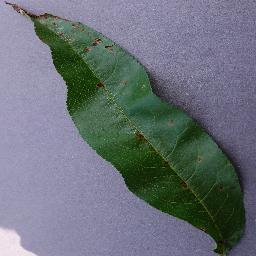
Label: Peach___Bacterial_spot